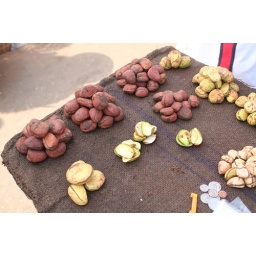
Cola nuts in the street market in Kumasi